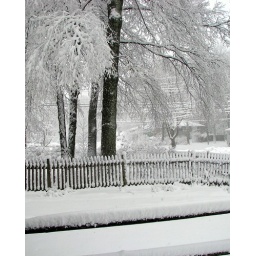
Hmm, can't believe I was walking around on the bare grass without my winter coat yesterday...